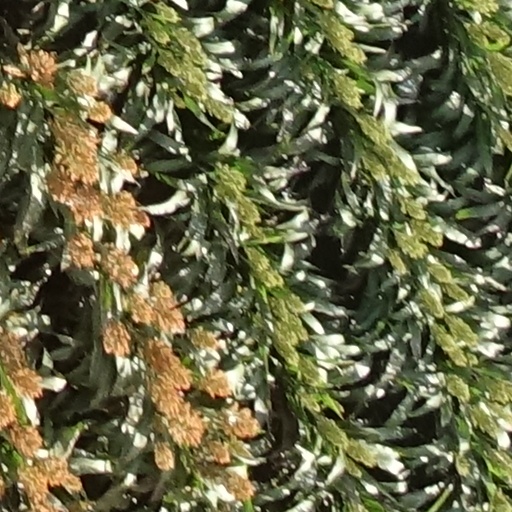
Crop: sorghum